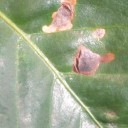
Label: Miner